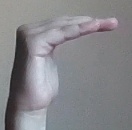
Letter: haa